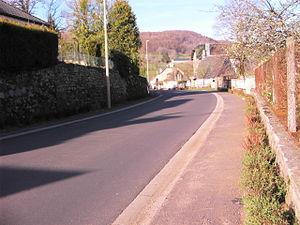
Valette (Cantal)
Valette est une commune française, située dans le département du Cantal en région Auvergne-Rhône-Alpes.